José María of Manila

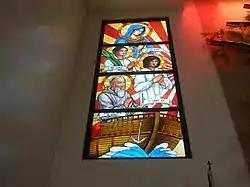
Stained glass with Blessed Jose Maria de Manila on the lower left.

On 27 March 2013, Pope Francis approved the findings of the Congregation for the Causes of Saints that José María and 521 other companions were killed because of their Roman Catholic faith, clearing the way for their beatification. They were beatified on 13 October 2013 in Tarragona, Spain.